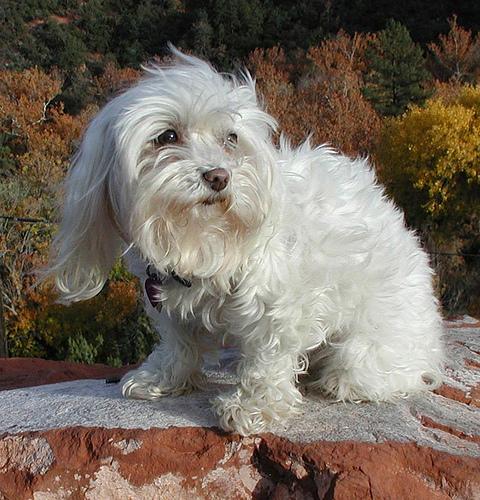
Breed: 249-n000101-Maltese_dog